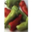
Label: sweet_pepper